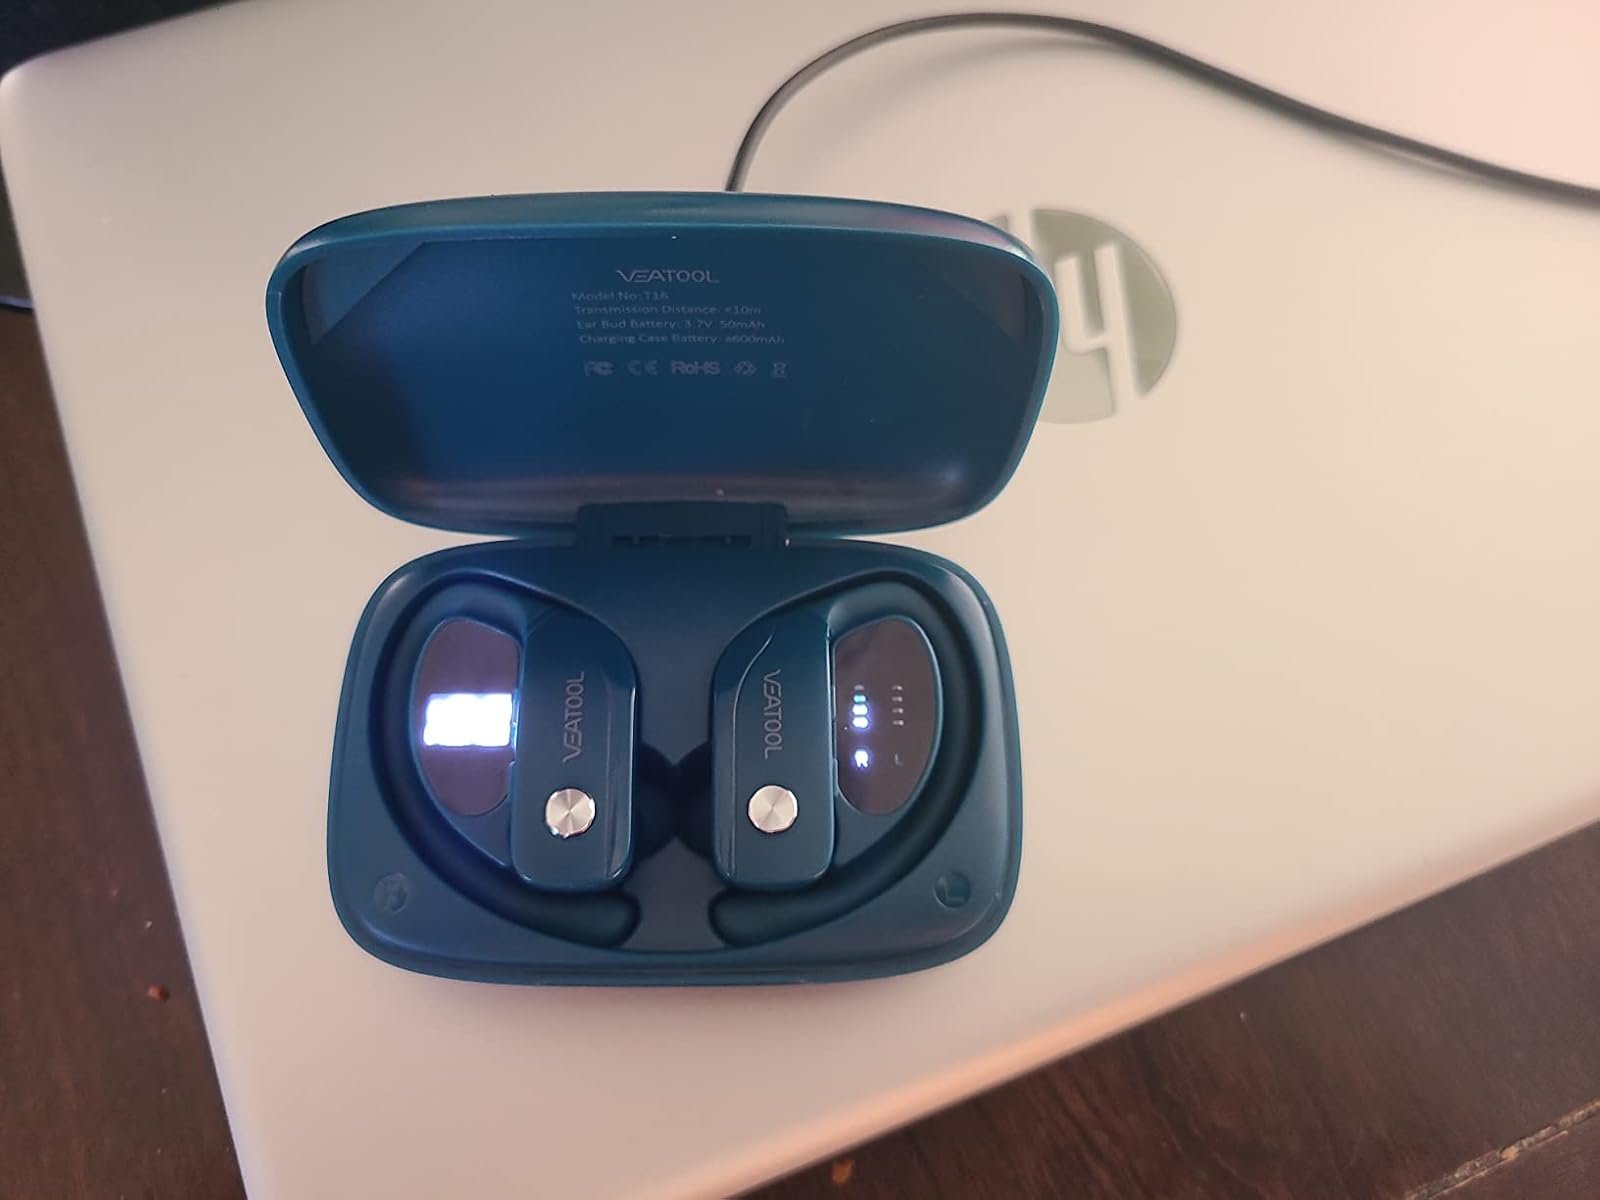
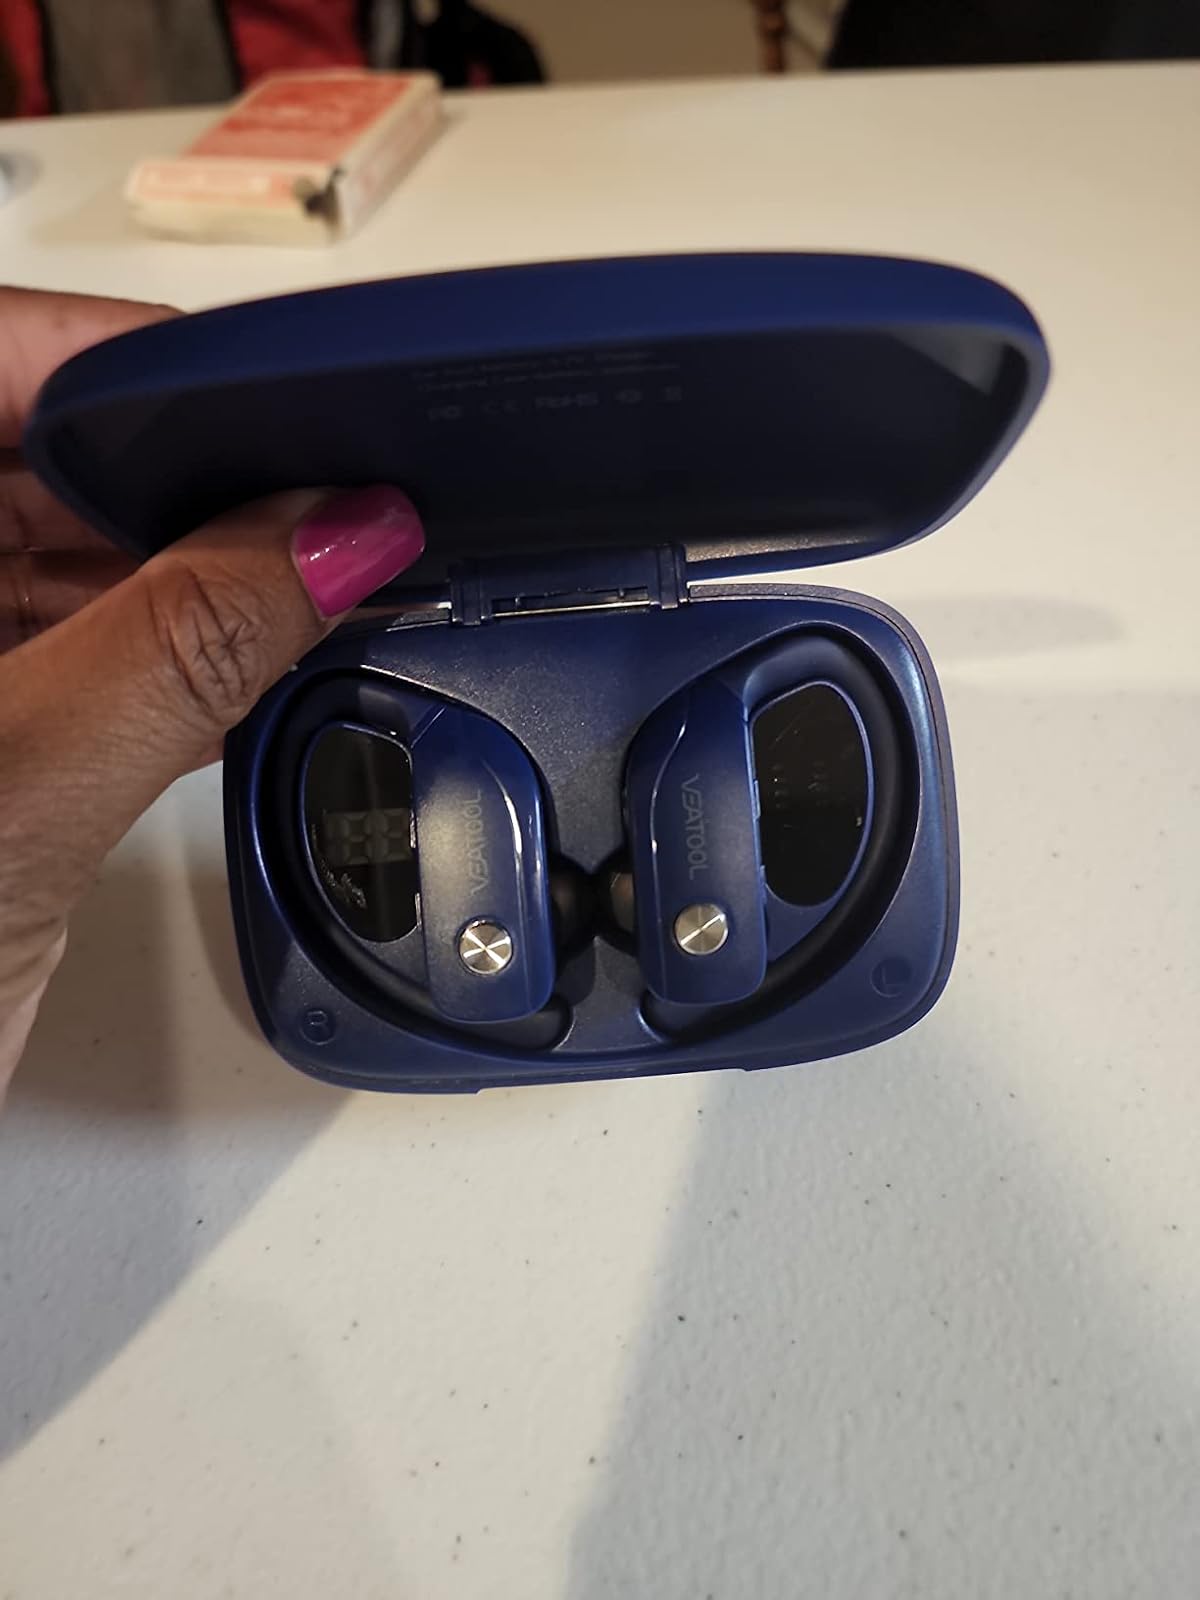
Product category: earbuds
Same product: no